Perforatus perforatus

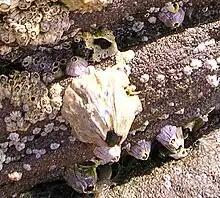
"Perforatus perforatus"

"Perforatus perforatus" is a large barnacle which grows up to in both diameter and height. Its shape resembles a volcano with steep sloping sides. The six fused lateral calcareous plates are pale purplish-brown and often ridged vertically. They often separate near the top leaving jagged ridges. Tissue inside the operculum is brightly coloured. Two pairs of moveable plates cover the operculum which can be sealed by a purplish-brown flap when the barnacle is exposed above water or it is not feeding.